Atlanta Symphony Orchestra

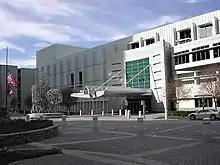
The Woodruff Arts Center

The Atlanta Symphony Orchestra (ASO) is an American orchestra based in Atlanta, Georgia, United States. The ASO's main concert venue is Atlanta Symphony Hall in the Woodruff Arts Center.